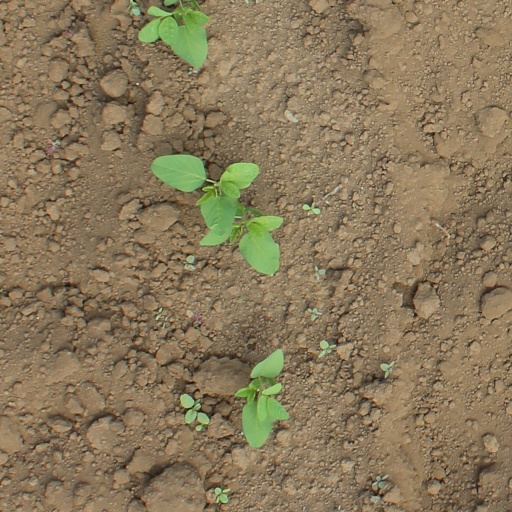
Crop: soybean